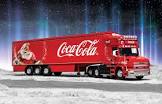
Vehicle type: Cars